Manufacturers Trust Company Building

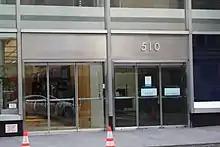
The main entrance on 43rd Street, a set of metal-and-glass doors within a glass facade

510 Fifth Avenue contains a facade with a curtain wall made largely of glass, as well as a large bank vault door at ground level, visible from the street. The elevations along Fifth Avenue and 43rd Street are made predominantly of glass. Upon the building's opening, it was estimated to use of glass in its walls. The panes on the second floor were the largest ever constructed for a building, measuring and weighing each. The panes on the first, third, and fourth floors measure each. All the glass was made by the Franklin Glass Company, based in Pennsylvania. According to architecture critic Lewis Mumford, the objections to using an all-glass facade were alleviated by the fact that the site was mostly surrounded by skyscrapers. The building thus did not need colored glass walls to absorb heat from sunlight, so its walls were more transparent. The glass walls were given a thin layer of gold tint to reduce glare.